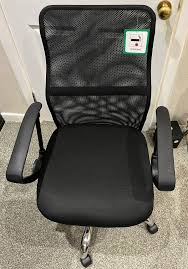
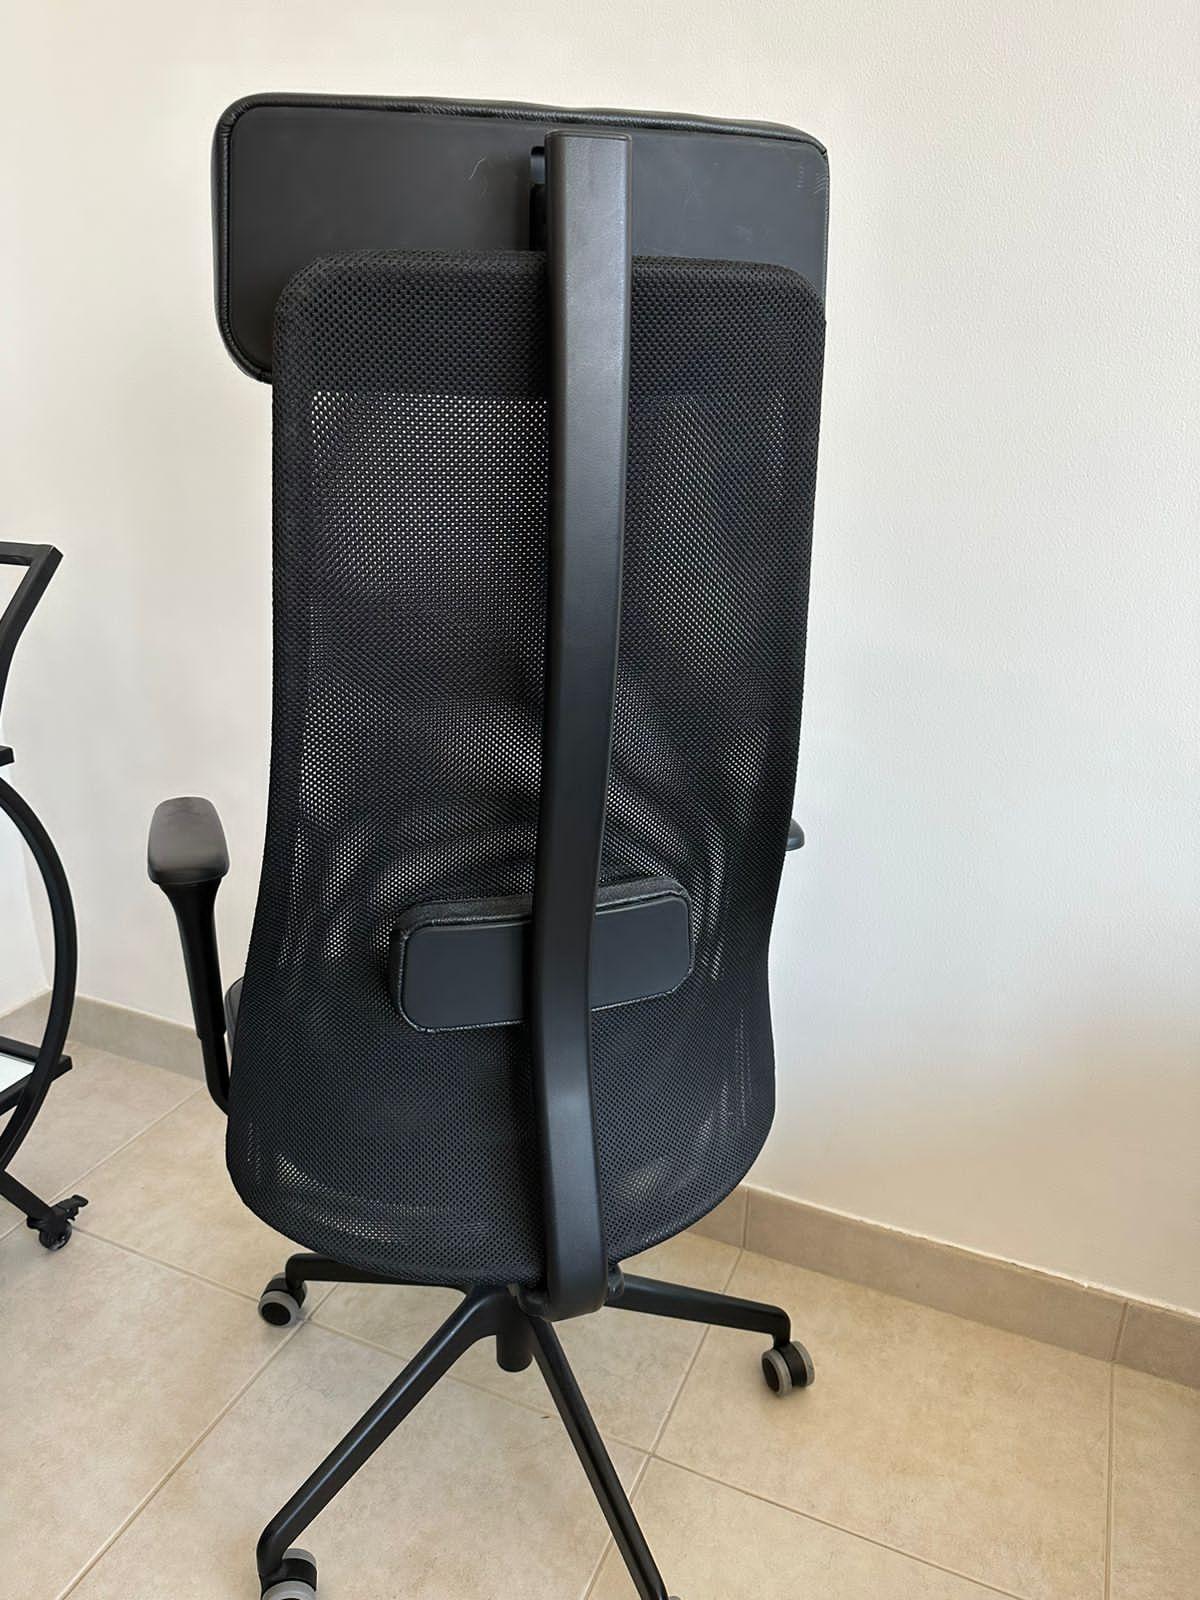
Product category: items_chair
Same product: no